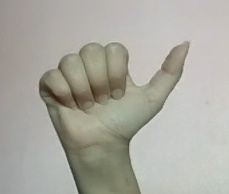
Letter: dhad